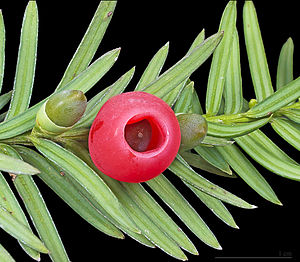
Frøkappe
Taks' frøkappe er et kraftigt ændret kogleskæl.
Frøkappen er et overtræk bestående af frugtkød af visse Frø, dannet af funiculus.